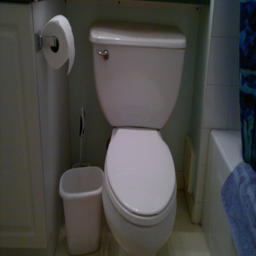
A white toilet in a bathroom next to a tub.
A small white bathroom with blue shower curtains.
Picture of a bathroom showing toilet and tub.
A white toilet with plenty of toilet paper nearby
A toilet is closed with a role of tp next to it.